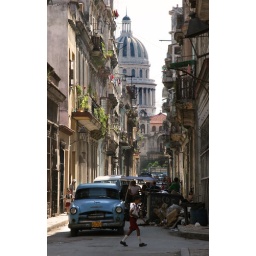
Cuban school boy crossing in front of classic 50's American car in Havana, Capitol Building in the background